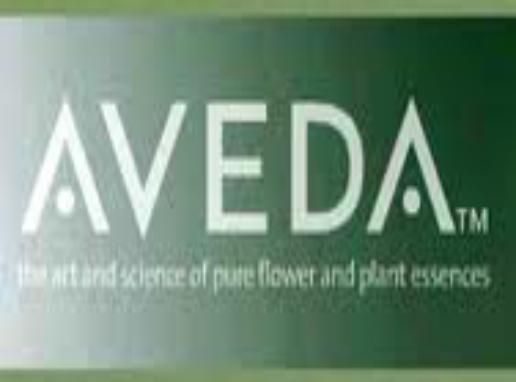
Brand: Aveda
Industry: Necessities